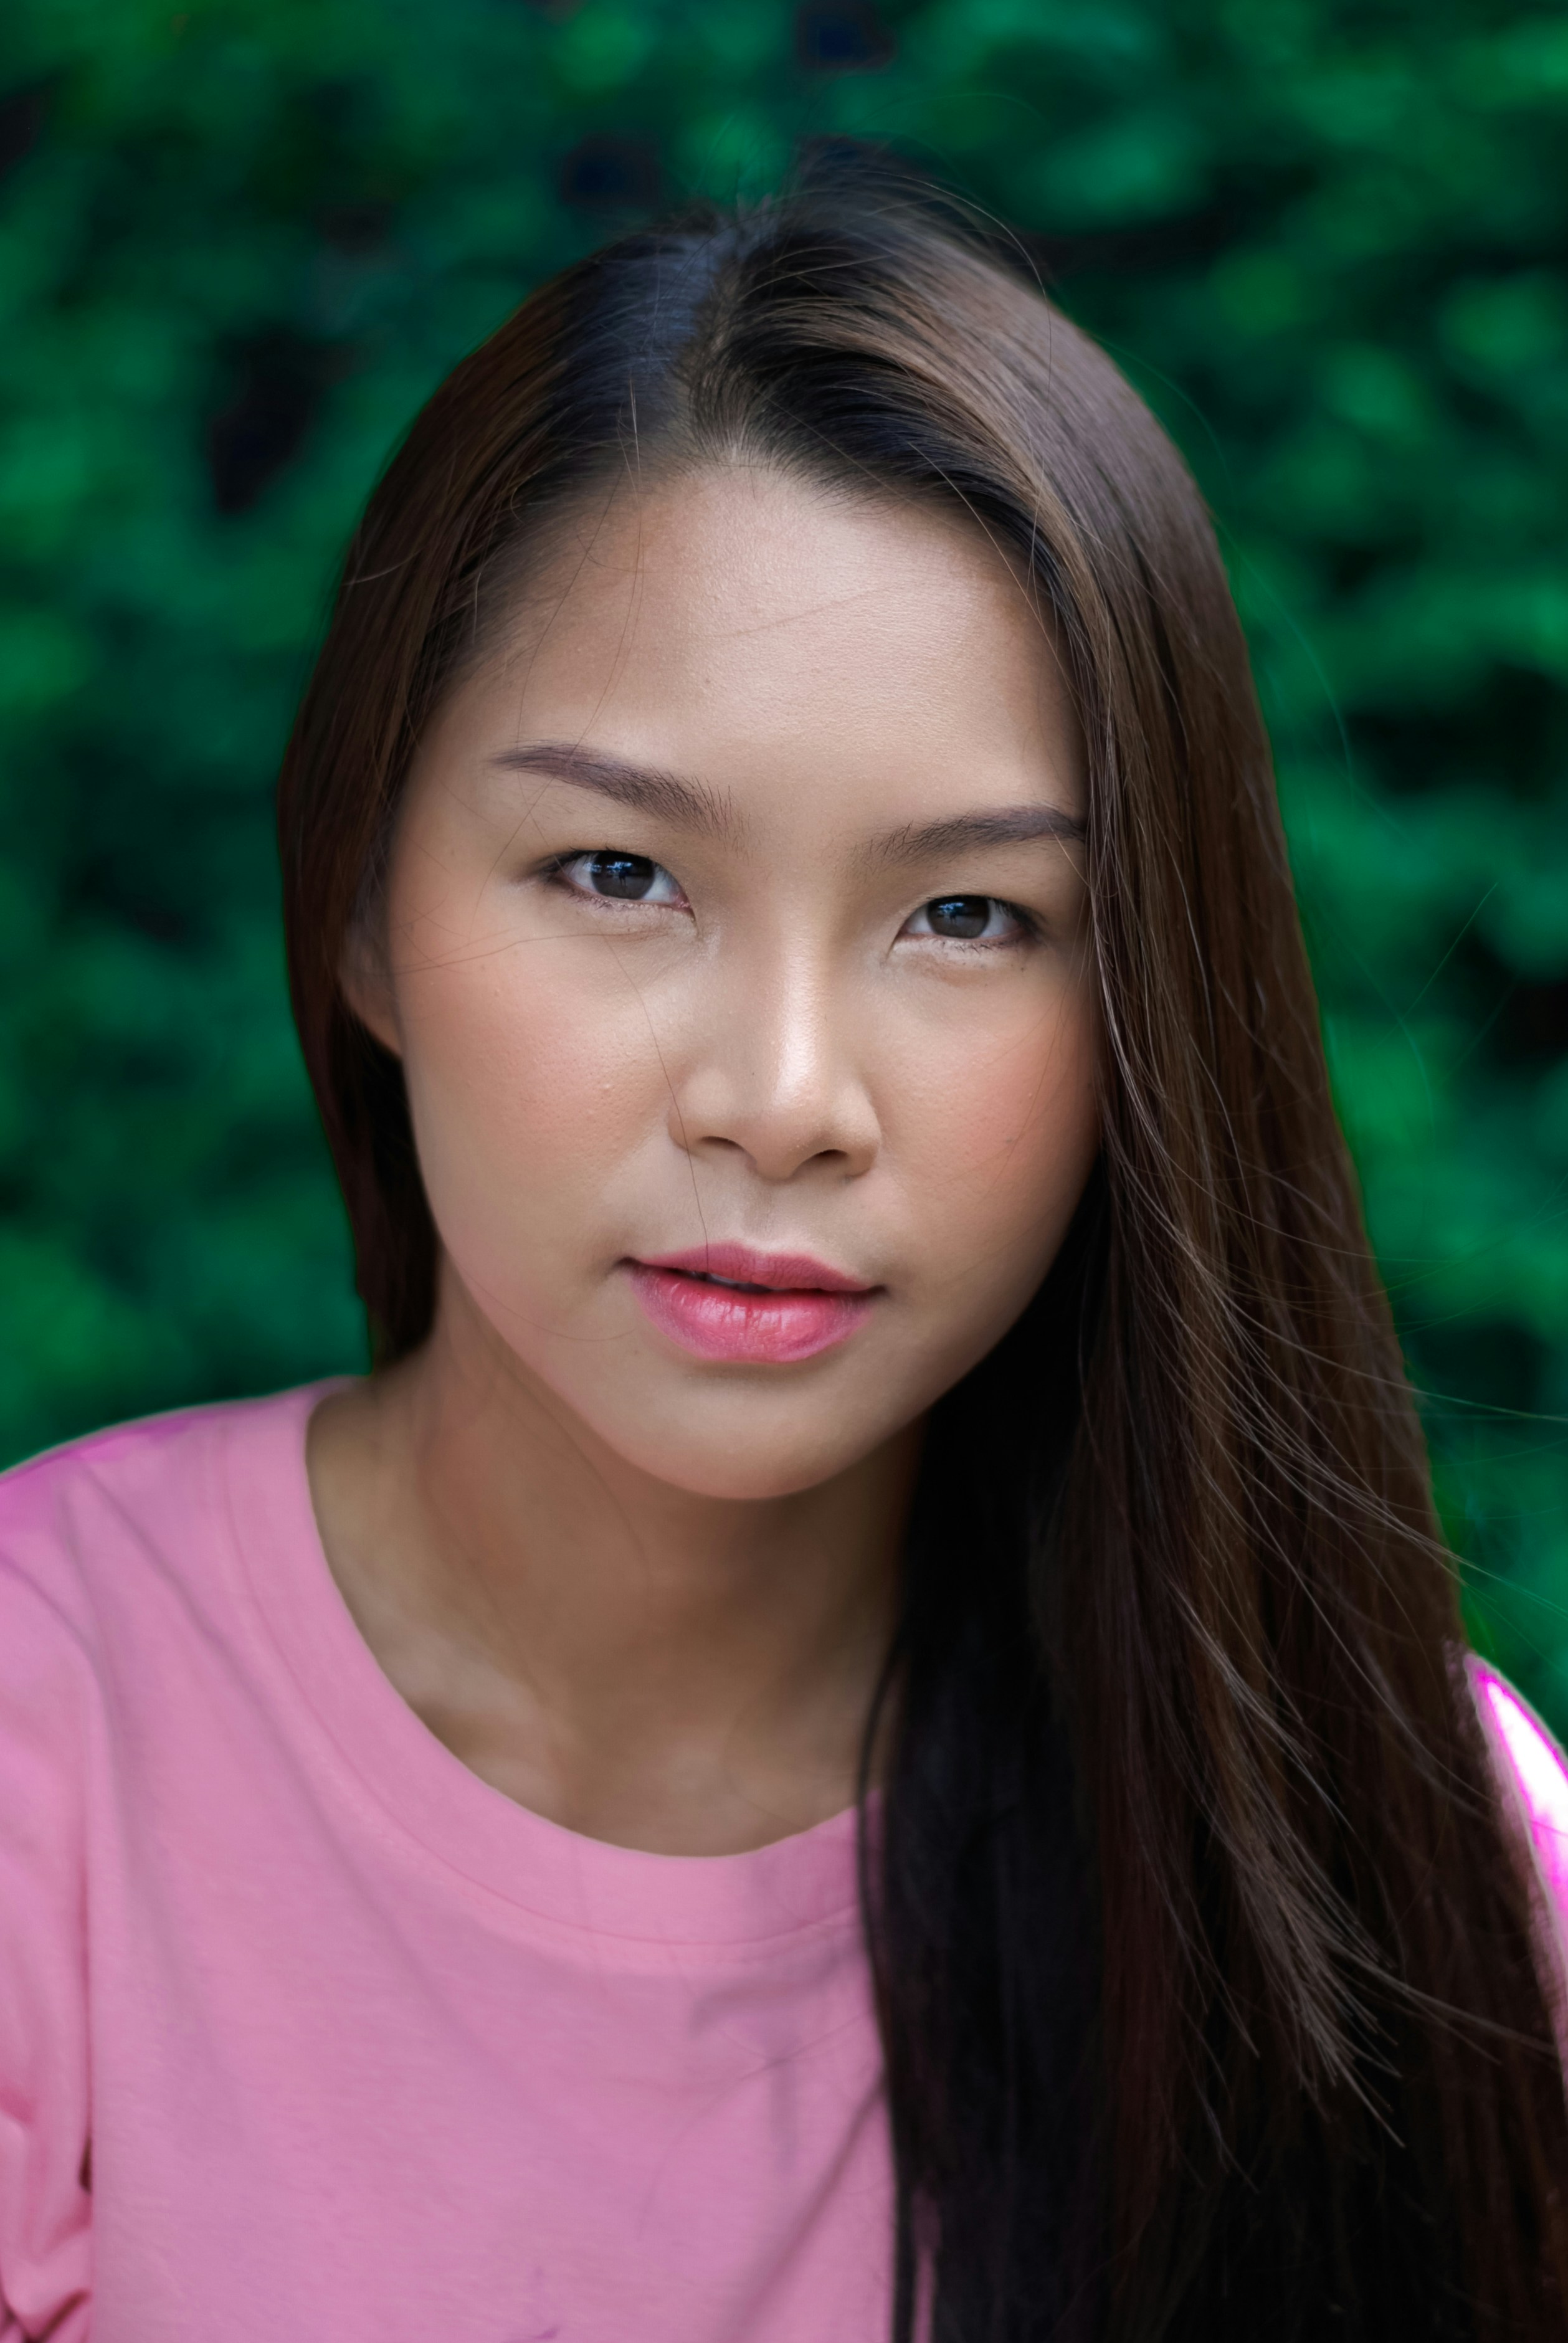
Gender: women